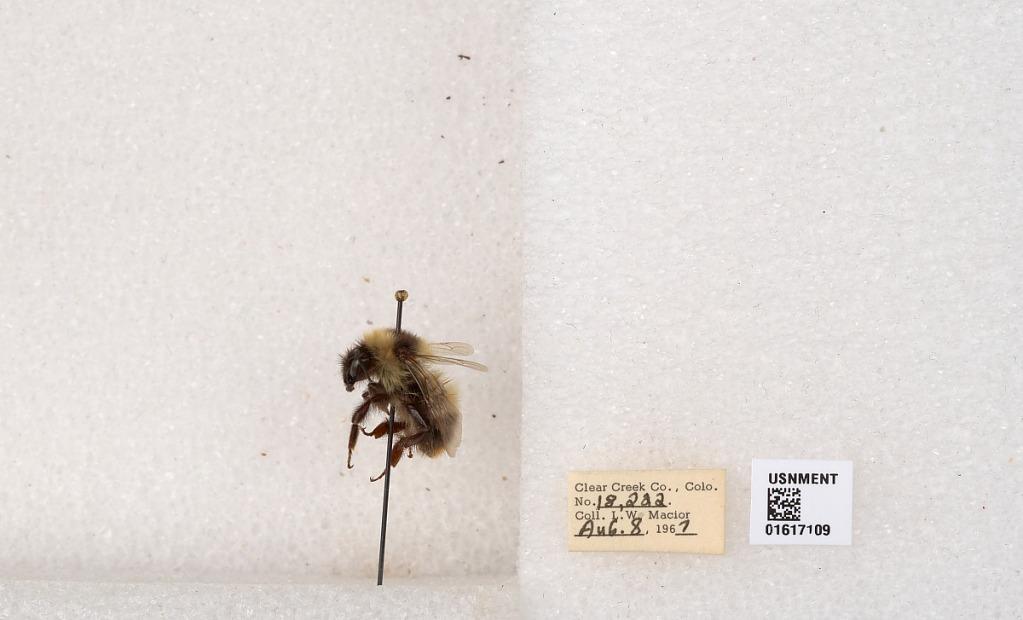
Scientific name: Bombus kirbyellus
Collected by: L. Macior
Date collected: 1967-8-8
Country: United States
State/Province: Colorado
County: Clear Creek
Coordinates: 39.6891, -105.644